Soga Tokimune

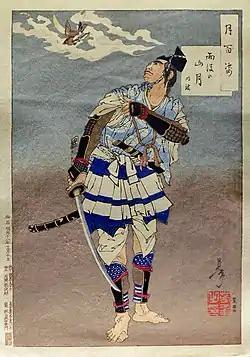
"Tsuki no Hyakushi Ugo no Sangetsu Tokimune" by Yoshitoshi

Soga Tokimune (Japanese: 曾我時致, 1174 - June 29, 1193) was a Japanese samurai in the late Heian and early Kamakura periods. He and his brother Soga Sukenari are known for being the perpetrators of the Revenge of the Soga Brothers incident. He is a central character in noh and kabuki "Sogamono" plays, which are based on the revenge. He is also known as Soga Gorō.